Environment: real
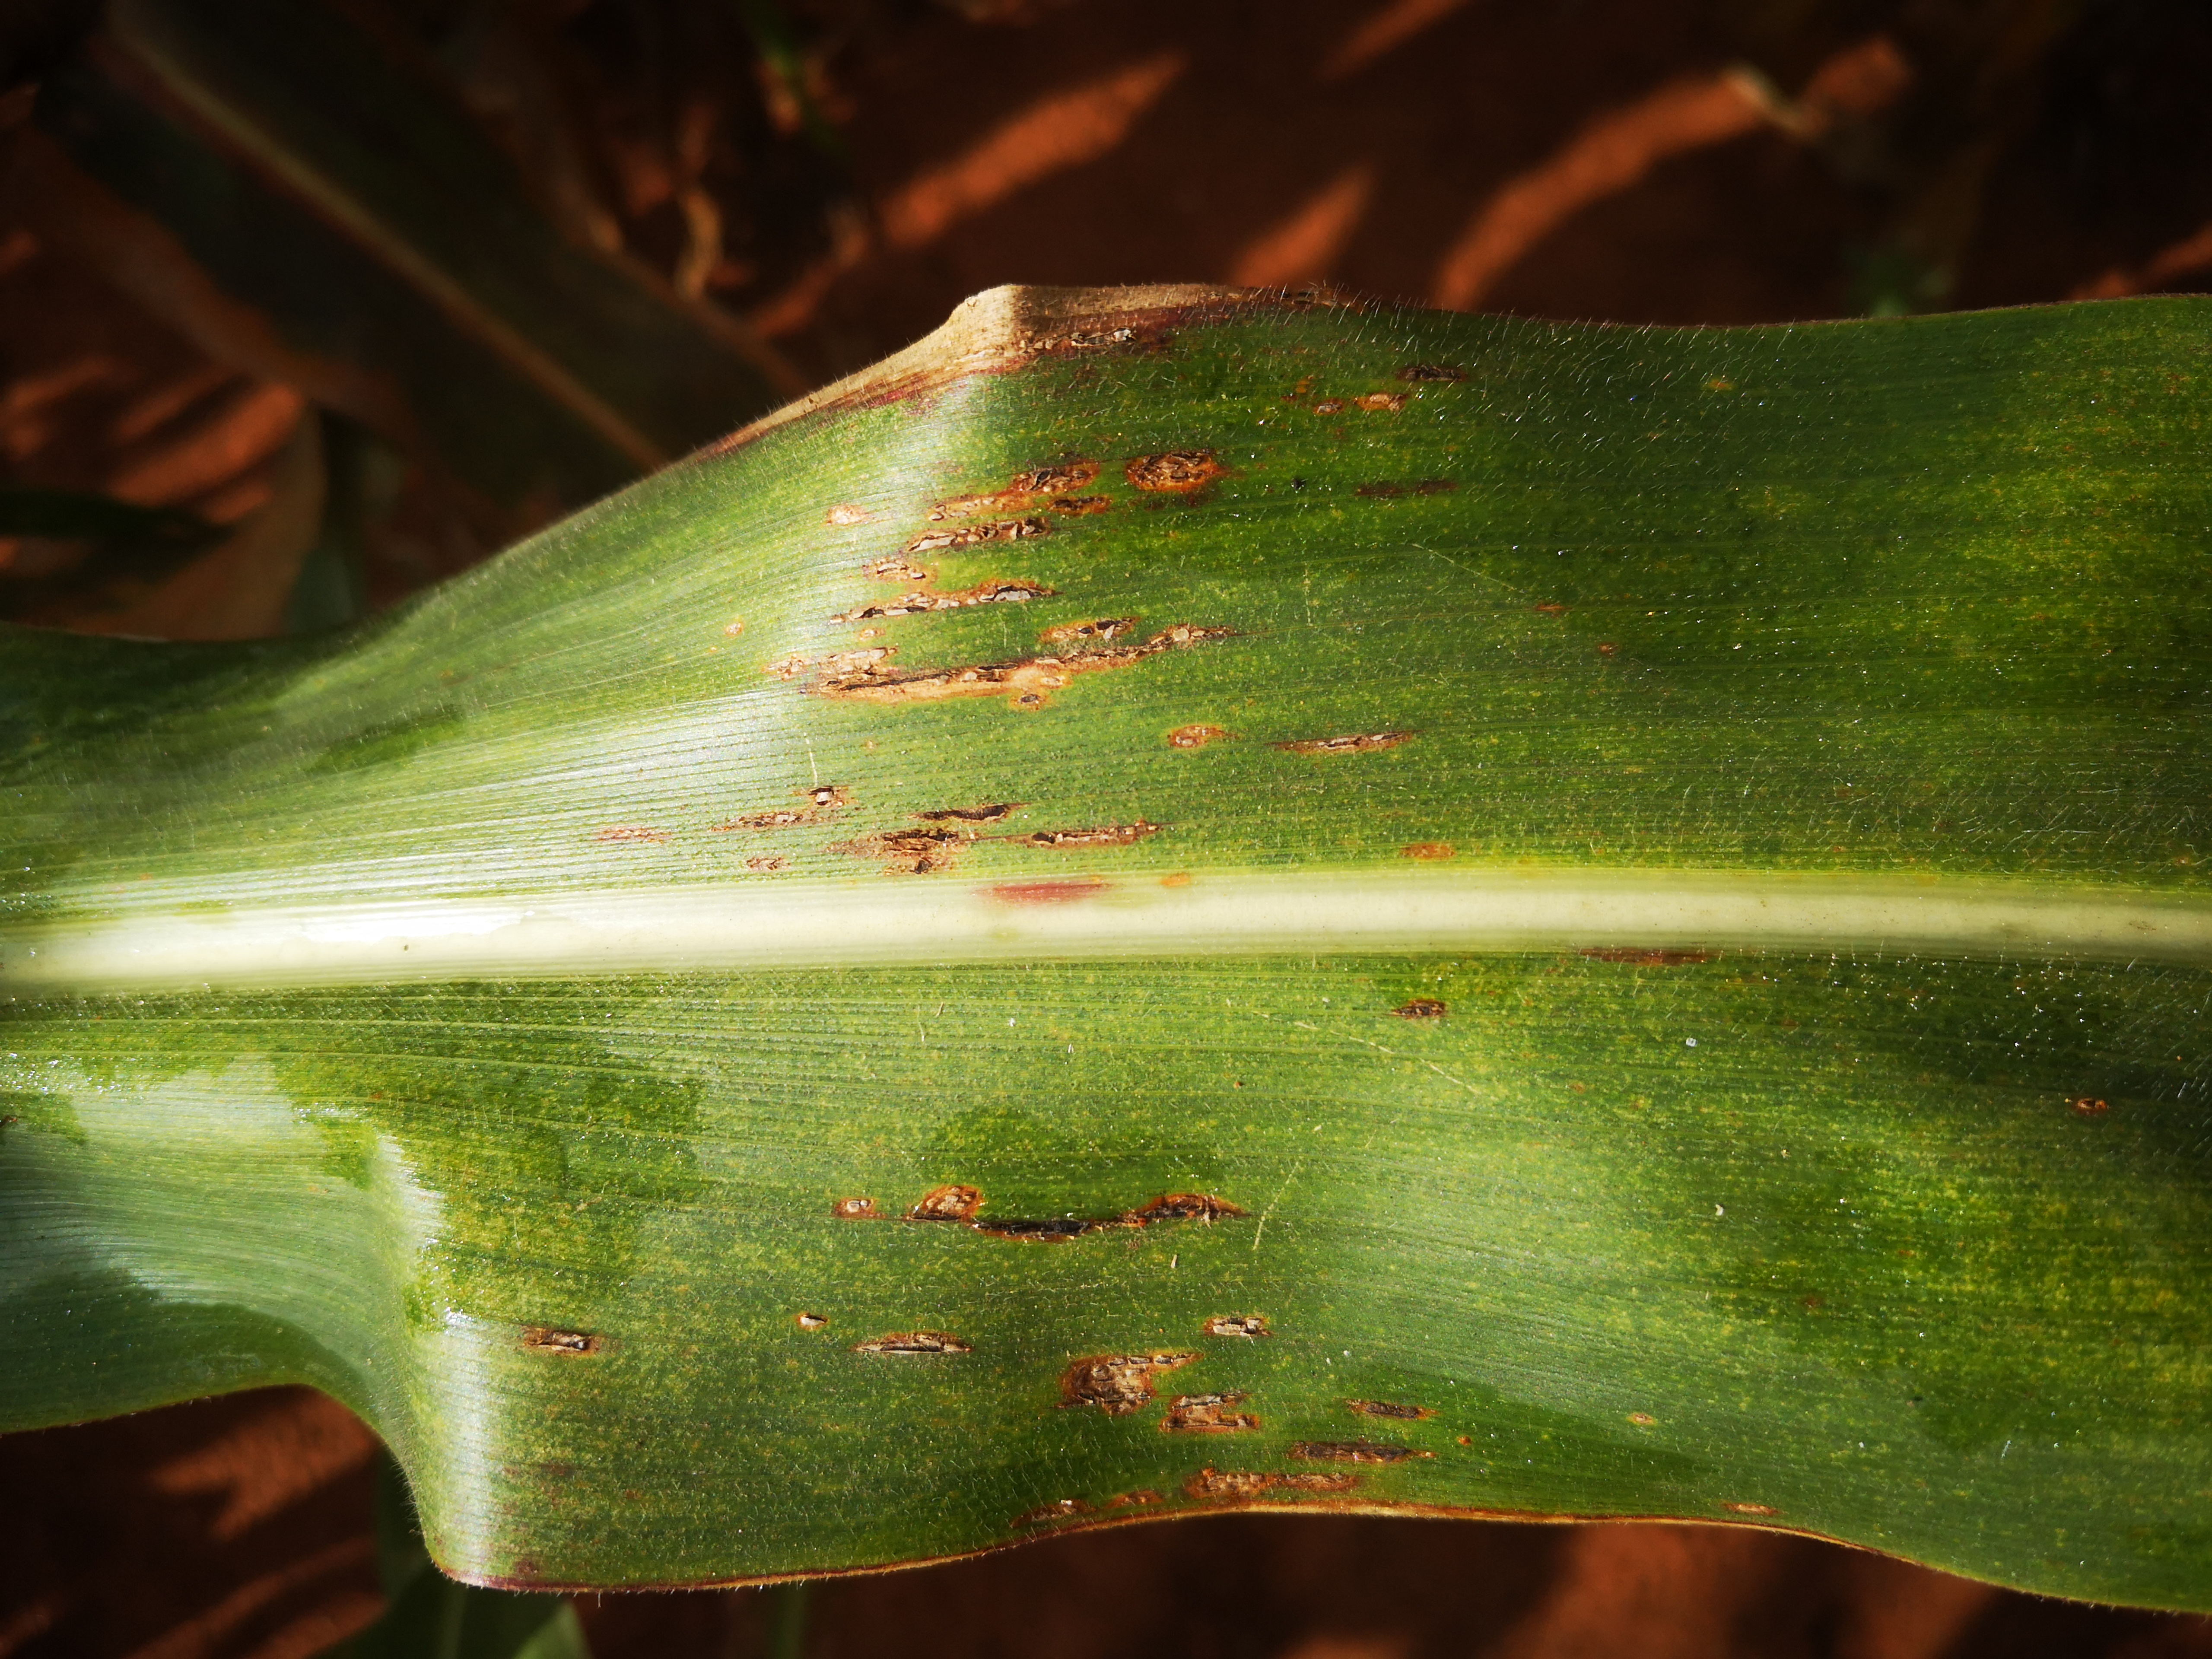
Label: common_rust